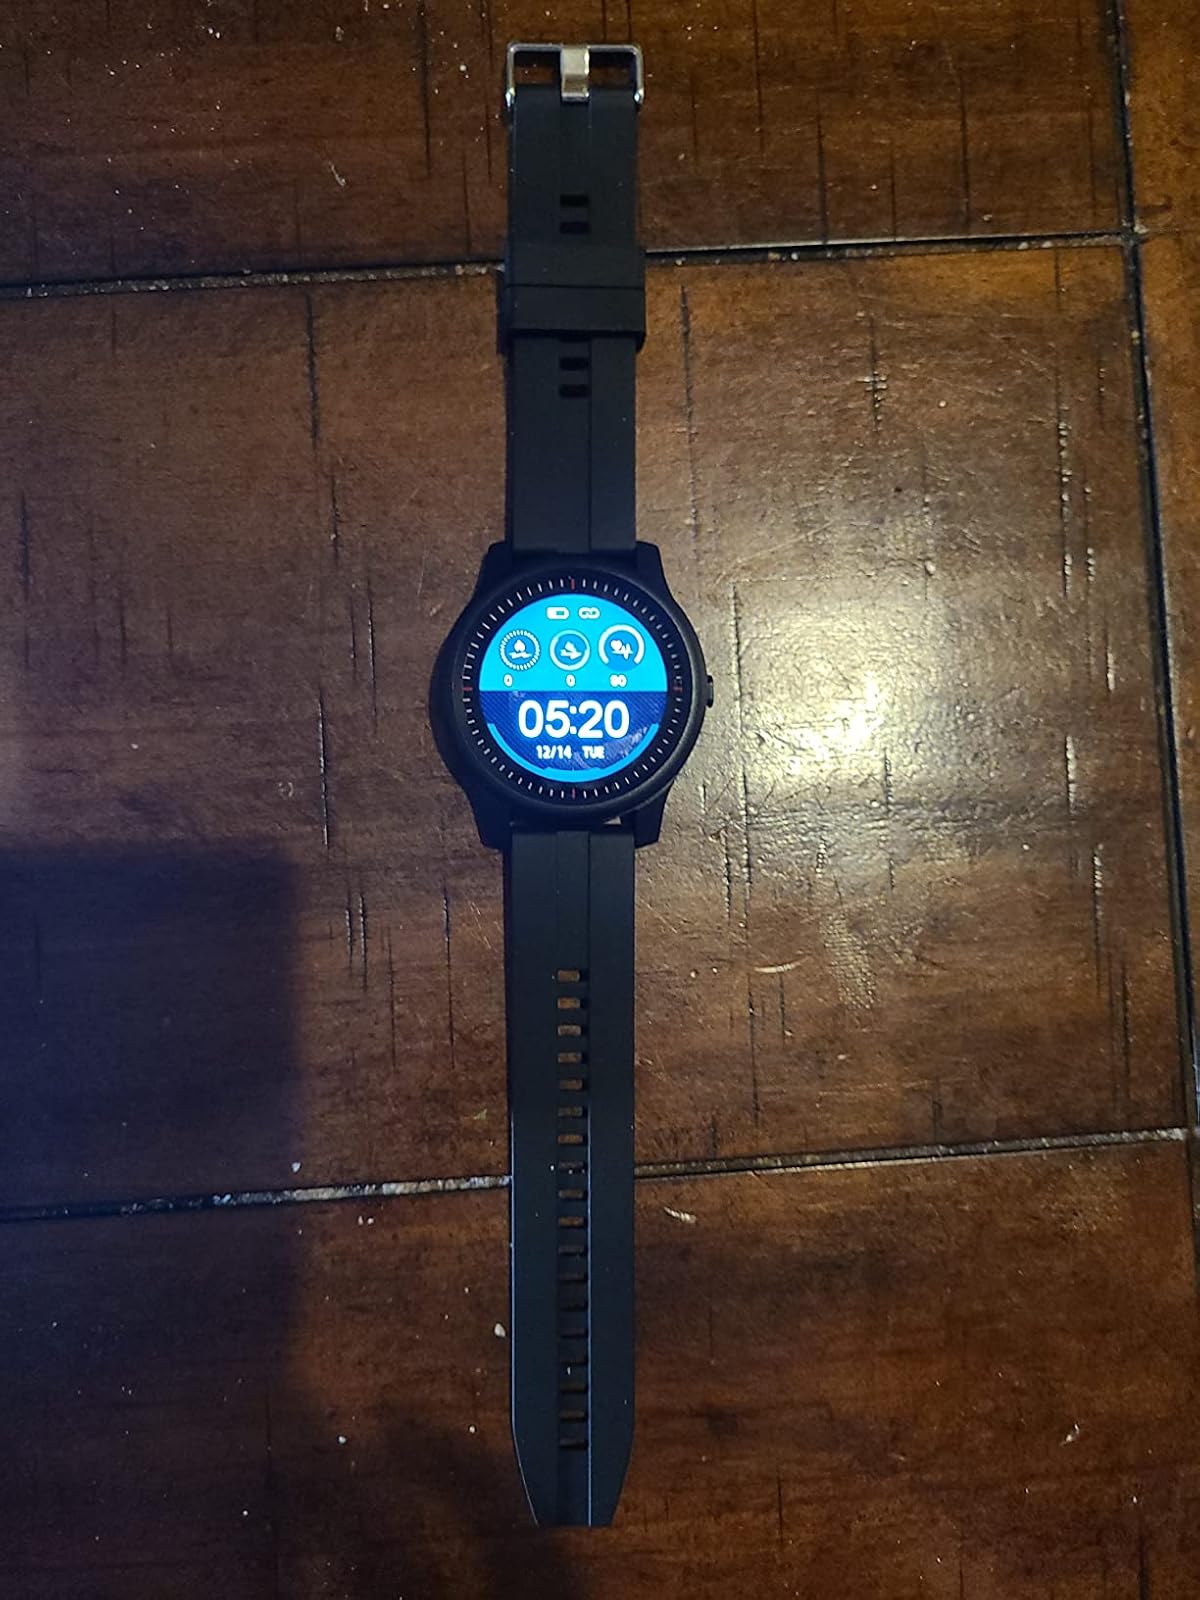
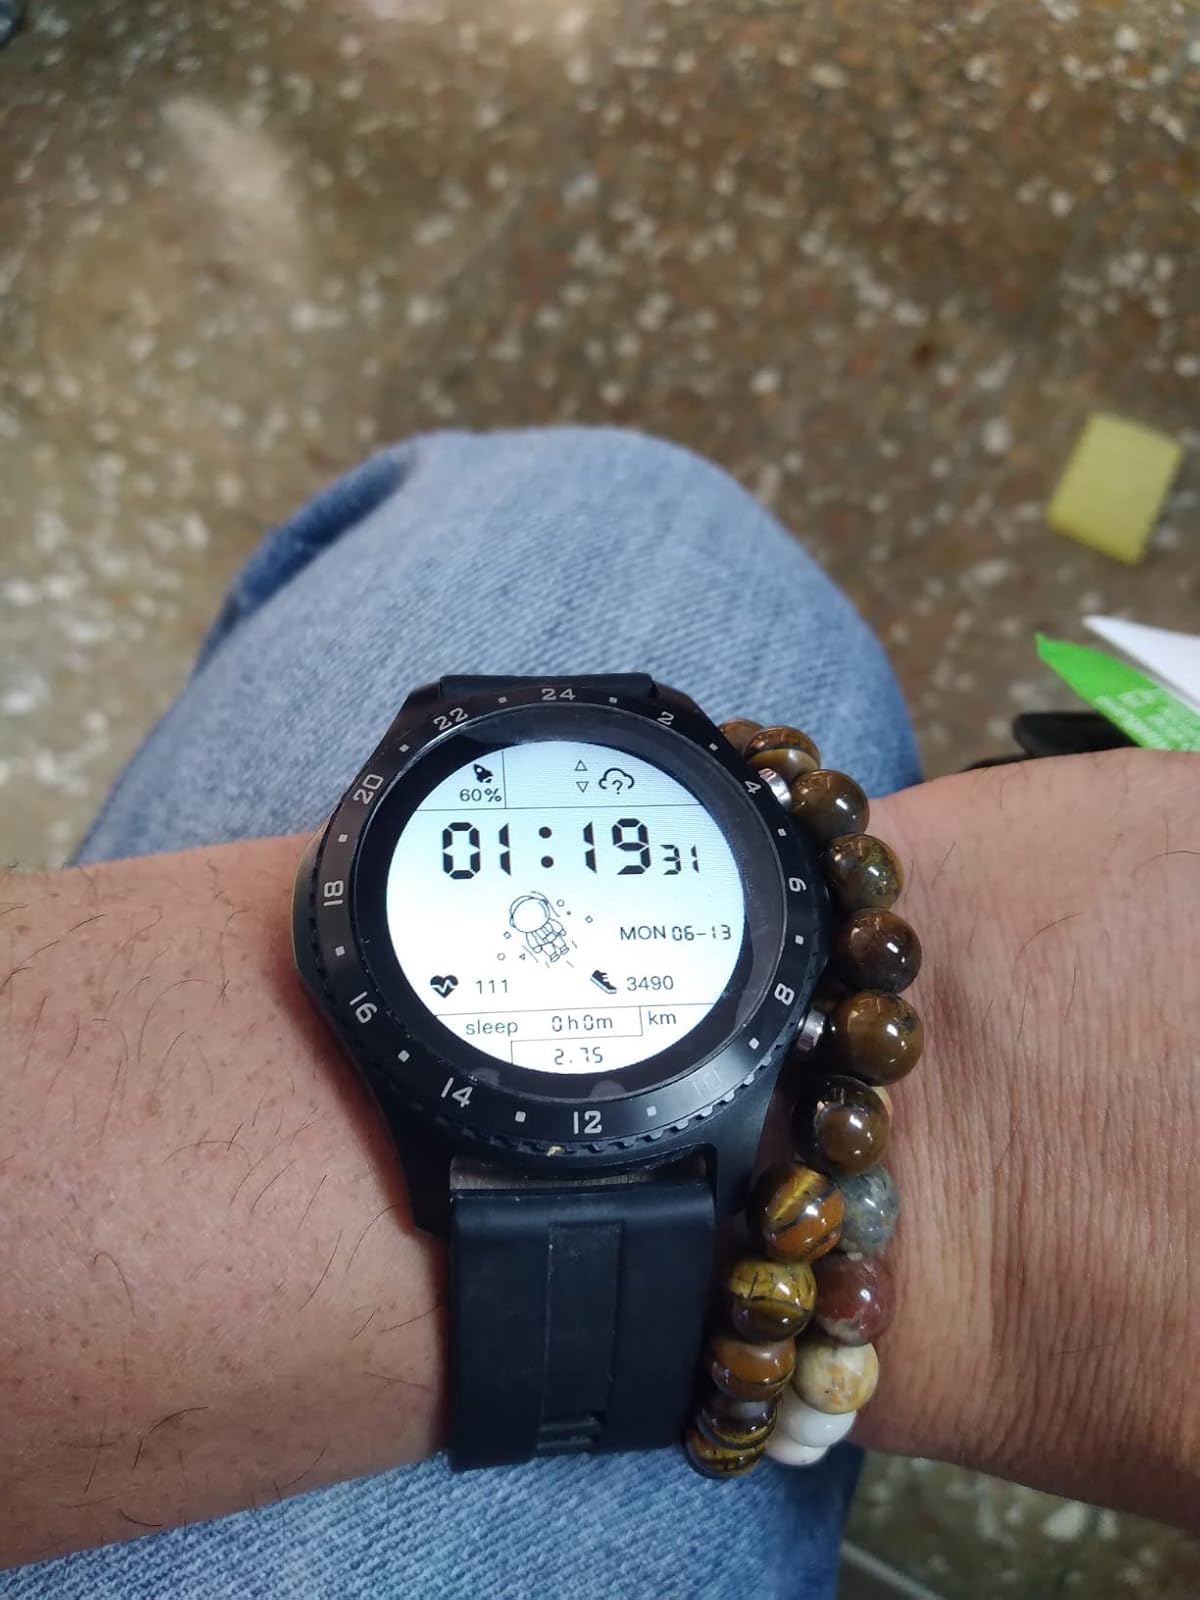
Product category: smartwatch
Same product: no